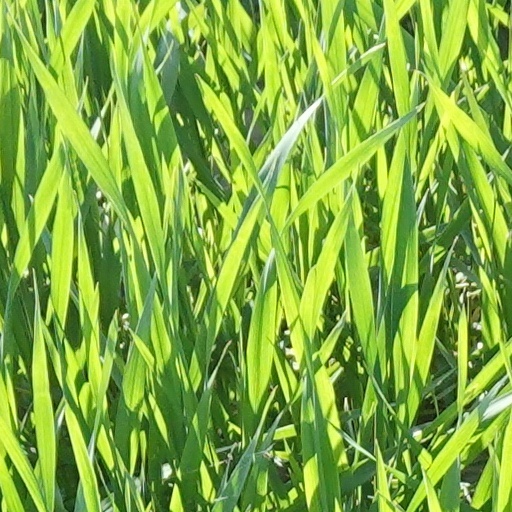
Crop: wheat